Citizen Kane

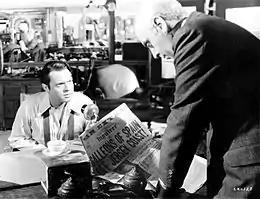
The National Board of Review recognized both Welles and George Coulouris for their performances in "Citizen Kane", which was also voted the best film of 1941.

Shortly after "Friday"s article, Hearst sent Parsons an angry letter complaining that he had learned about "Citizen Kane" from Hopper and not her. The incident made a fool of Parsons and compelled her to start attacking Welles and the film. Parsons demanded a private screening of the film and personally threatened Schaefer on Hearst's behalf, first with a lawsuit and then with a vague threat of consequences for everyone in Hollywood. On January 10 Parsons and two lawyers working for Hearst were given a private screening of the film. James G. Stewart was present at the screening and said that she walked out of the film.